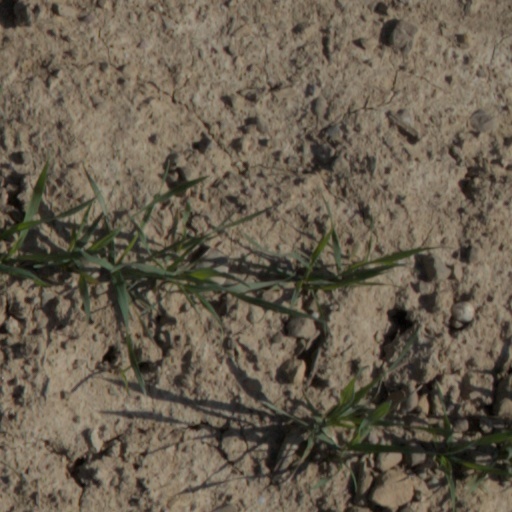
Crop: wheat